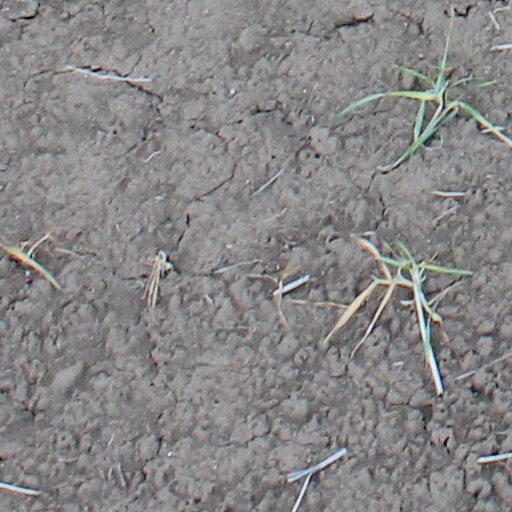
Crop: wheat